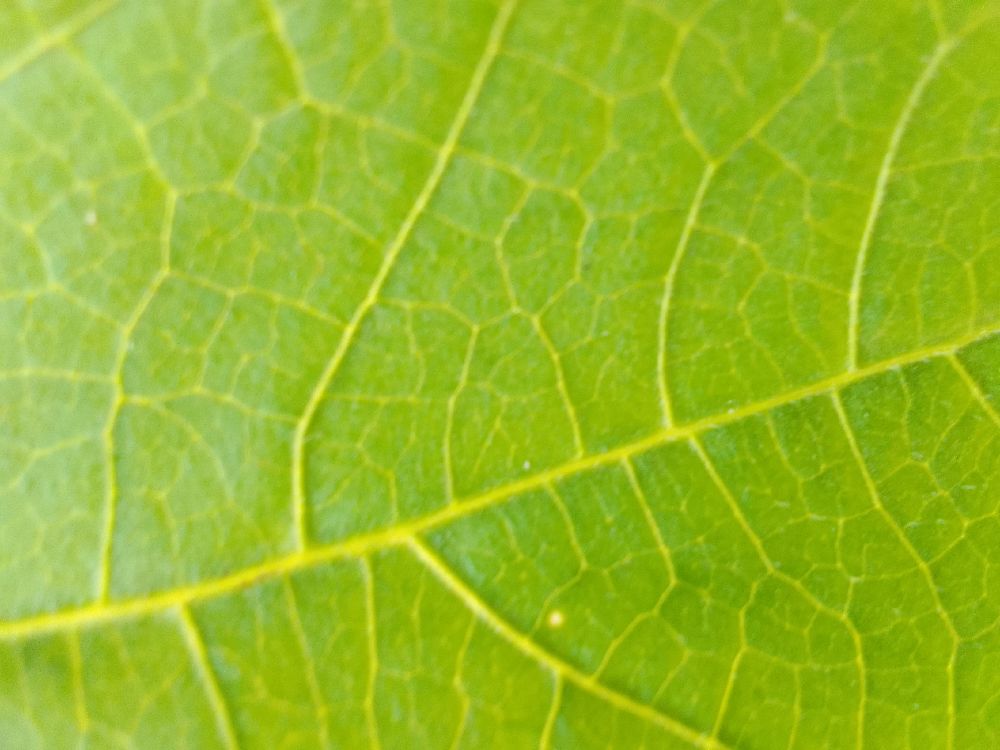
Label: healthy